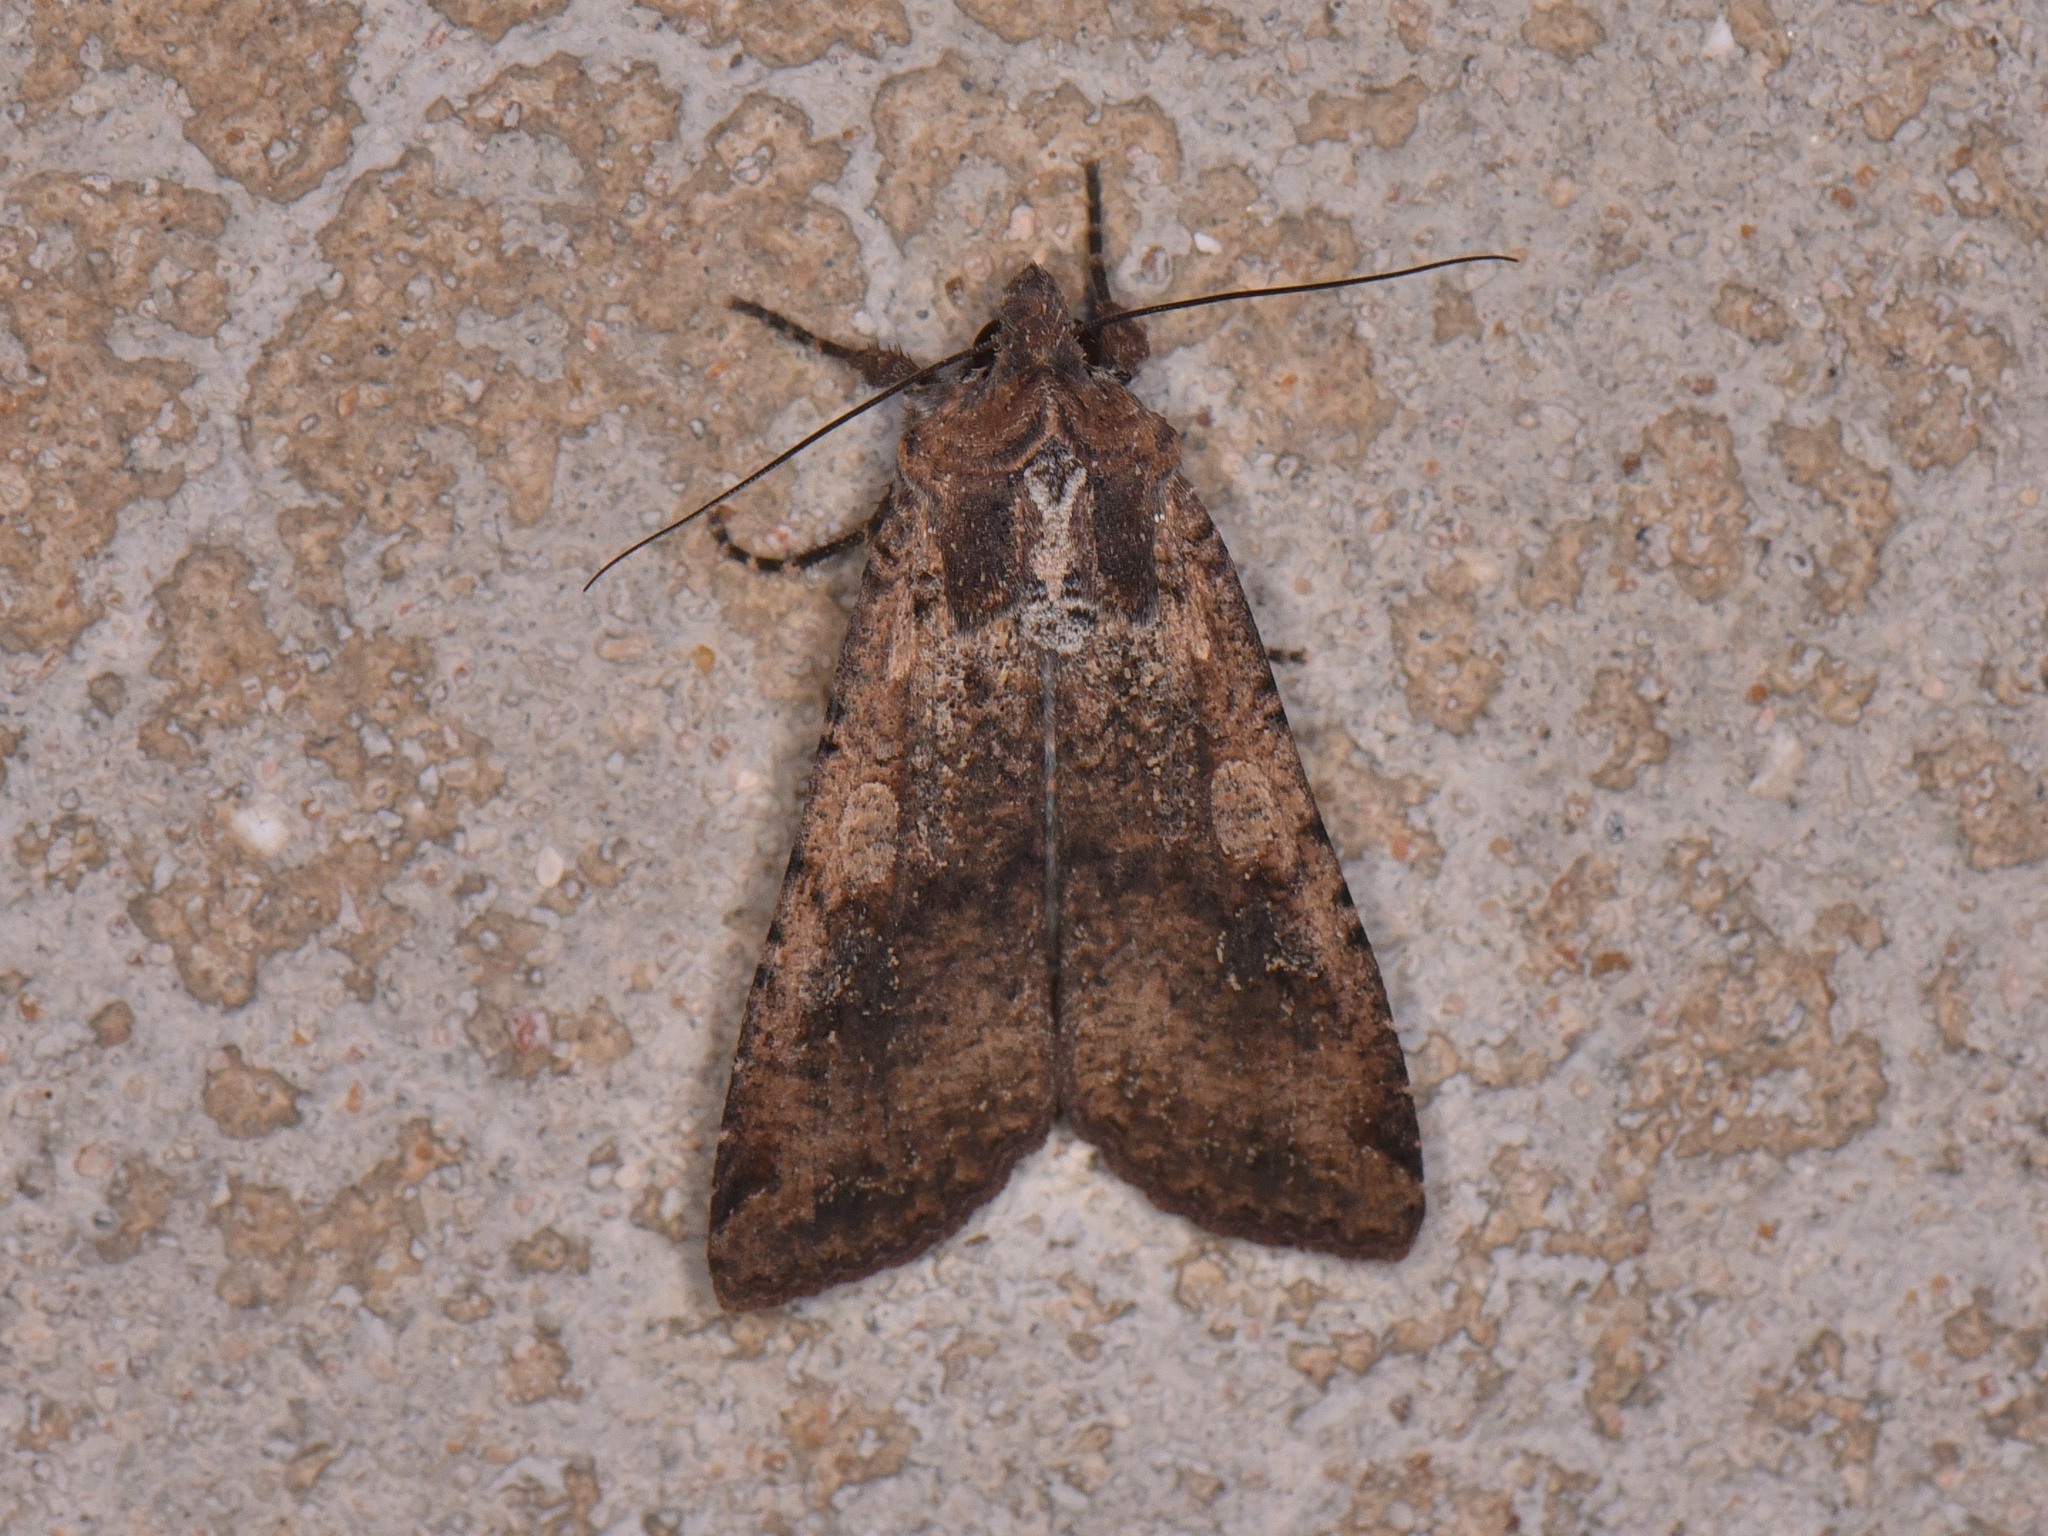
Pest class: cutworms